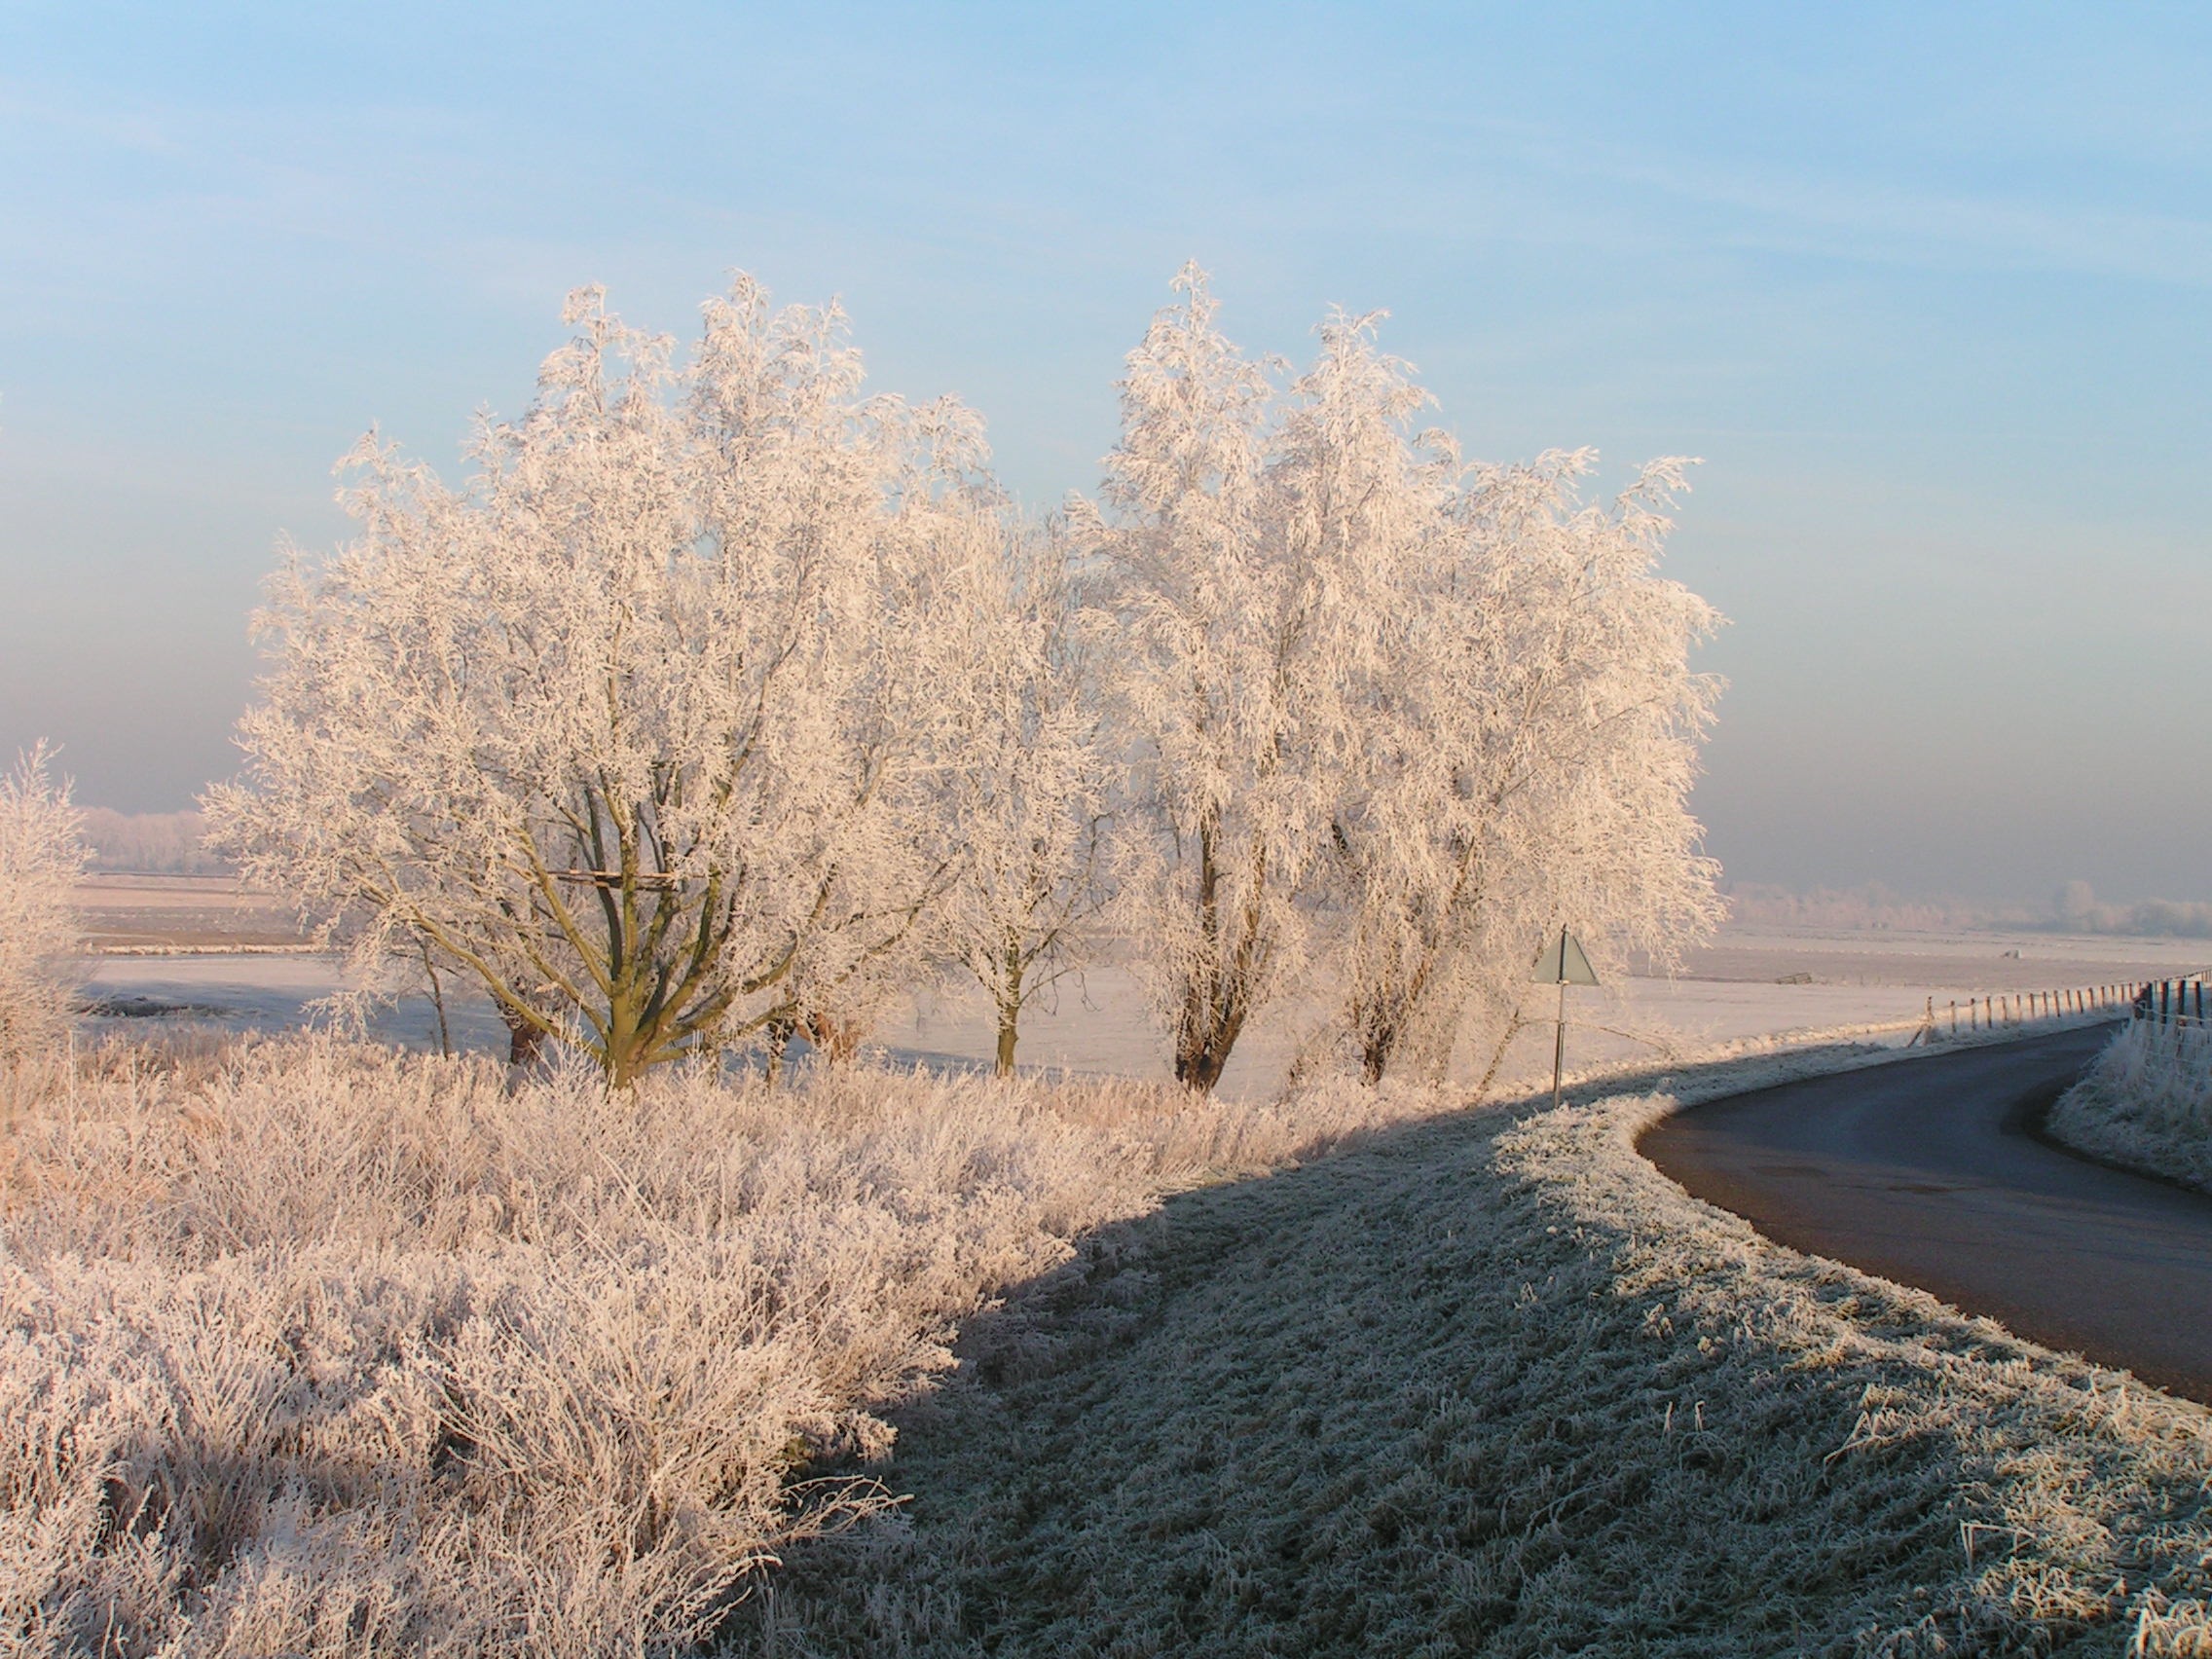
landscape, tree, nature, horizon, mountain, snow, winter, plant, morning, hill, flower, frost, ripe, weather, season, dyke, rural area, atmospheric phenomenon, woody plant